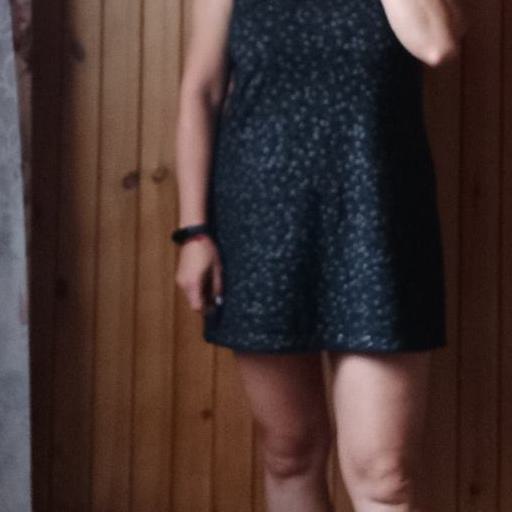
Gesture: no_gesture